Ujala

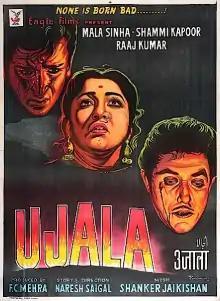
DVD cover

Ujala (Light/Luminosity) is a Bollywood romantic crime film released in 1959, starring Shammi Kapoor, Mala Sinha, Raaj Kumar, Leela Chitnis and Tun Tun. Naresh Saigal was the story writer as well as the director. "Ujala" features one of the popular Bollywood songs "Jhoomta Mausam, Mast Mahina" played by Shammi Kapoor and Mala Sinha, sung by Manna Dey and Lata Mangeshkar. The film came with a message; "Honesty always triumphs". The film's music was by Shankar–Jaikishan, with lyrics by Shailendra and Hasrat Jaipuri.